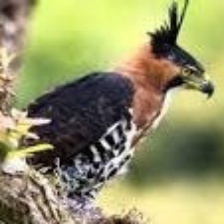
Species: ORNATE HAWK EAGLE
Scientific name: SPIZAETUS ORNATUS